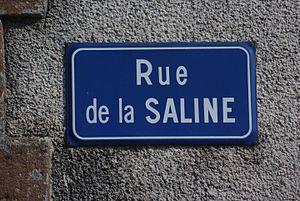
Plaque de rue du quartier St-Blaise de Moyenmoutier, vestige mémoriel de l'antique voie des Saulniers
Une voie des saulniers est un axe de transport du sel antique, qui a pu être usité pour franchir des massifs montagneux jusqu'à des dates modernes en Europe occidentale. Le sel est un aliment et une denrée vitale pour les hommes et les animaux. Les saulniers désignent en ancien français les marchands de sel et aussi parfois les maîtres contrôlant l'extraction dans le cas d'un gisement de sel minéral.